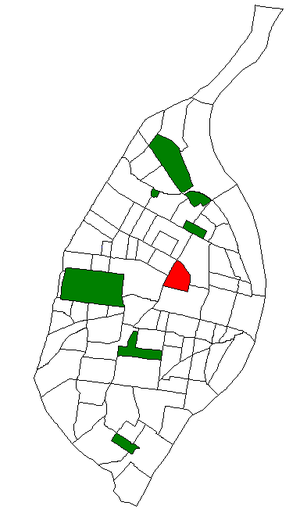
Grand Center, également communément appelé Grand Center Arts District est un quartier de Saint-Louis dans le centre historique de Midtown St. Louis situé du nord de la Saint Louis University et est inscrit dans le Registre national des lieux historiques. Familièrement reconnu et appelé Grand Center, le quartier fut officiellement nommé Covenant Blu-Grand Center. Le quartier est un membre du Global Cultural Districts Network.